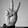
ASL letter: V